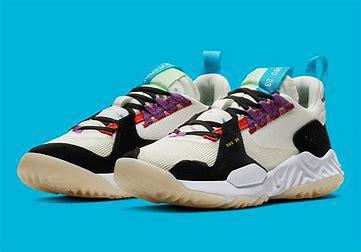
Brand: Jordan
Model: Delta 3